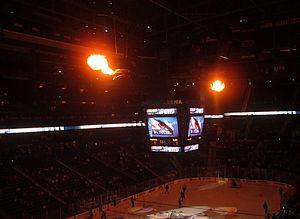
Les Thrashers d’Atlanta sont une franchise professionnelle de hockey sur glace d’Amérique du Nord qui évoluait dans la Ligue nationale de hockey entre 1999 et 2011. Basés à Atlanta dans l’État de la Géorgie aux États-Unis, ils jouent leurs rencontres à domicile dans la salle du Philips Arena. Ils se qualifient pour la première et unique fois pour les séries éliminatoires de la Coupe Stanley en 2006-2007 mais sont éliminés dès le premier tour en quatre rencontres par les Rangers de New York.
La State Farm Arena est une salle omnisports située dans le centre-ville d'Atlanta en Géorgie.